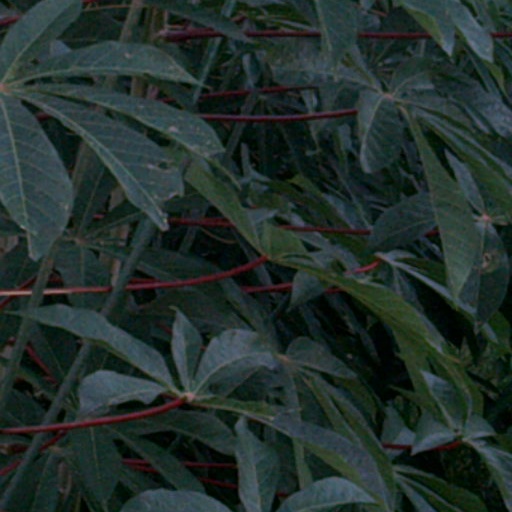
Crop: cassava